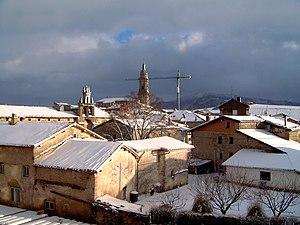
Alegría-Dulantzi est une commune d'Alava située dans la Communauté autonome du Pays basque en Espagne.